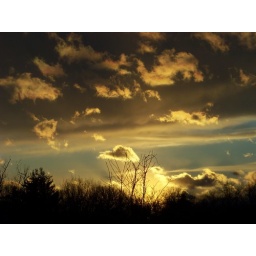
if you look at this closely, you can see shades of pink and green in the clouds